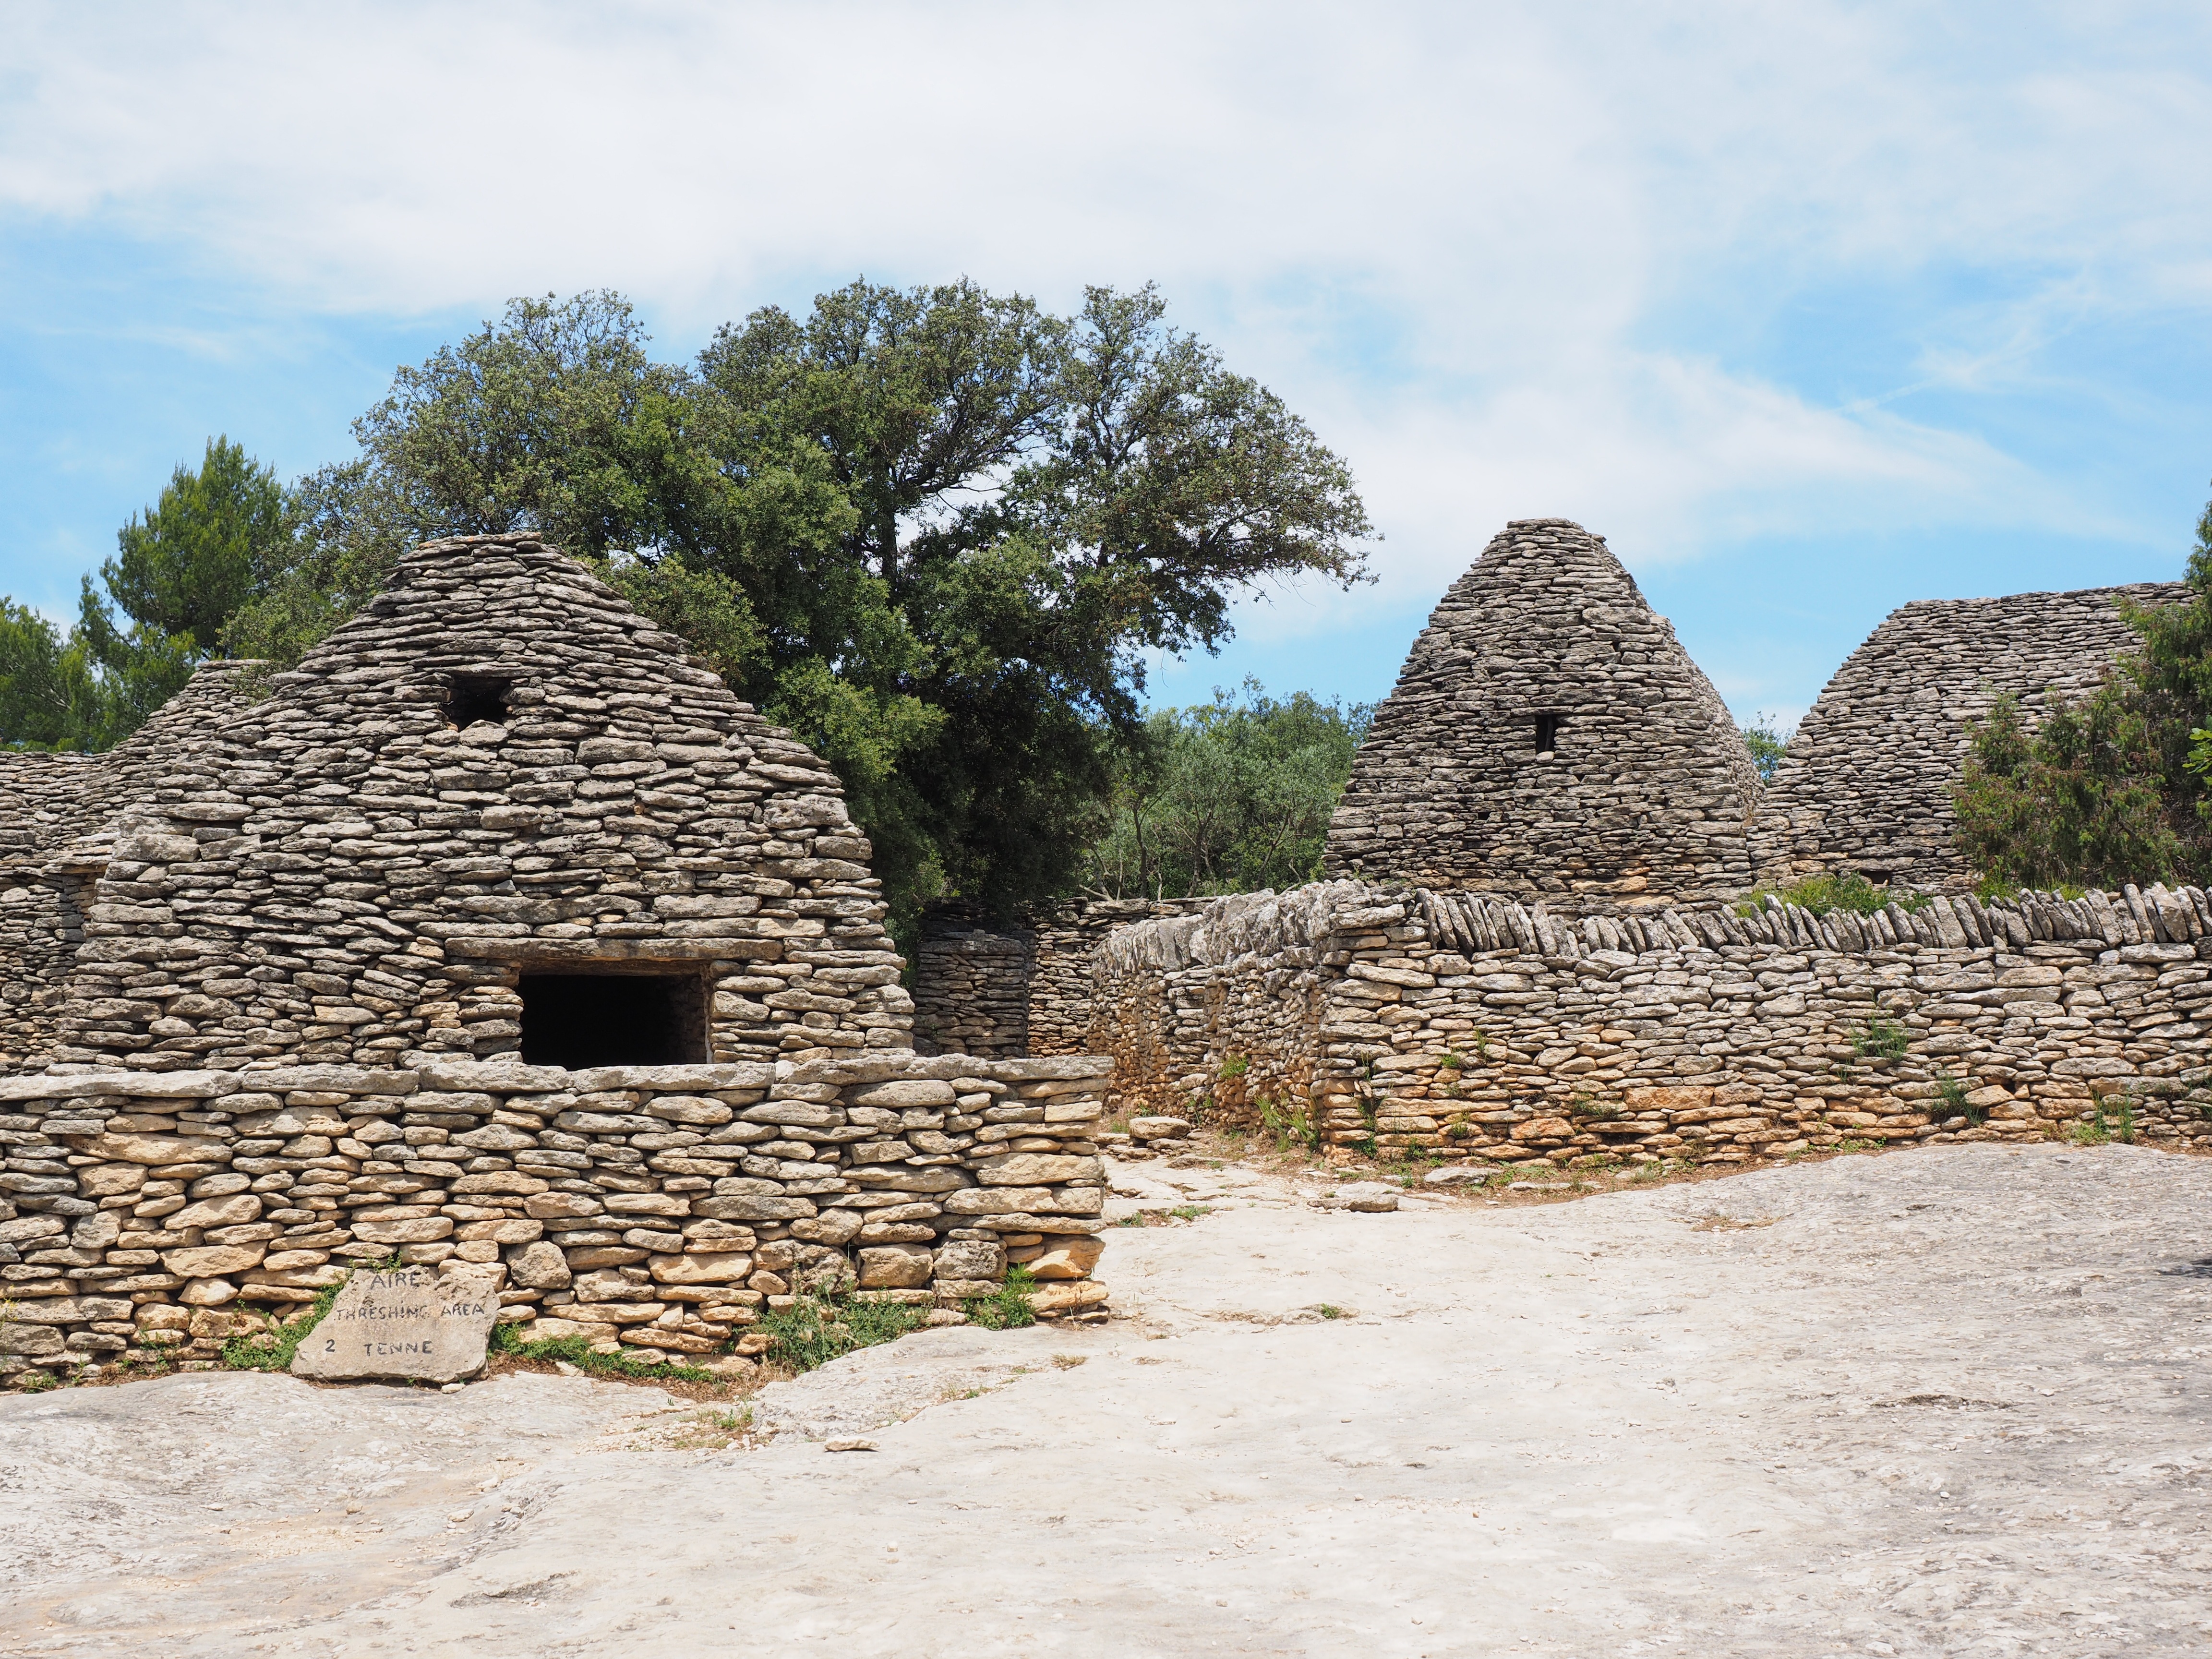
rock, architecture, building, monument, village, museum, temple, ruins, rotunda, visit, rural area, historic preservation, archaeological site, open air museum, stone walls, historic site, dry stone masonry, village des bories, stone cottages, bories, mounting position, beehive hut, door opening, ancient history, maya civilization